Robert Noble (artist)

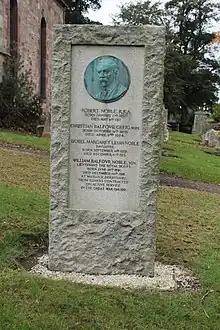
The grave of Robert Noble in the graveyard of Prestonkirk

Robert Noble RSA PSSA (27 January 1857 – 12 May 1917) was a Scottish artist specialising in landscapes. He was the first President of the Society of Scottish Artists.